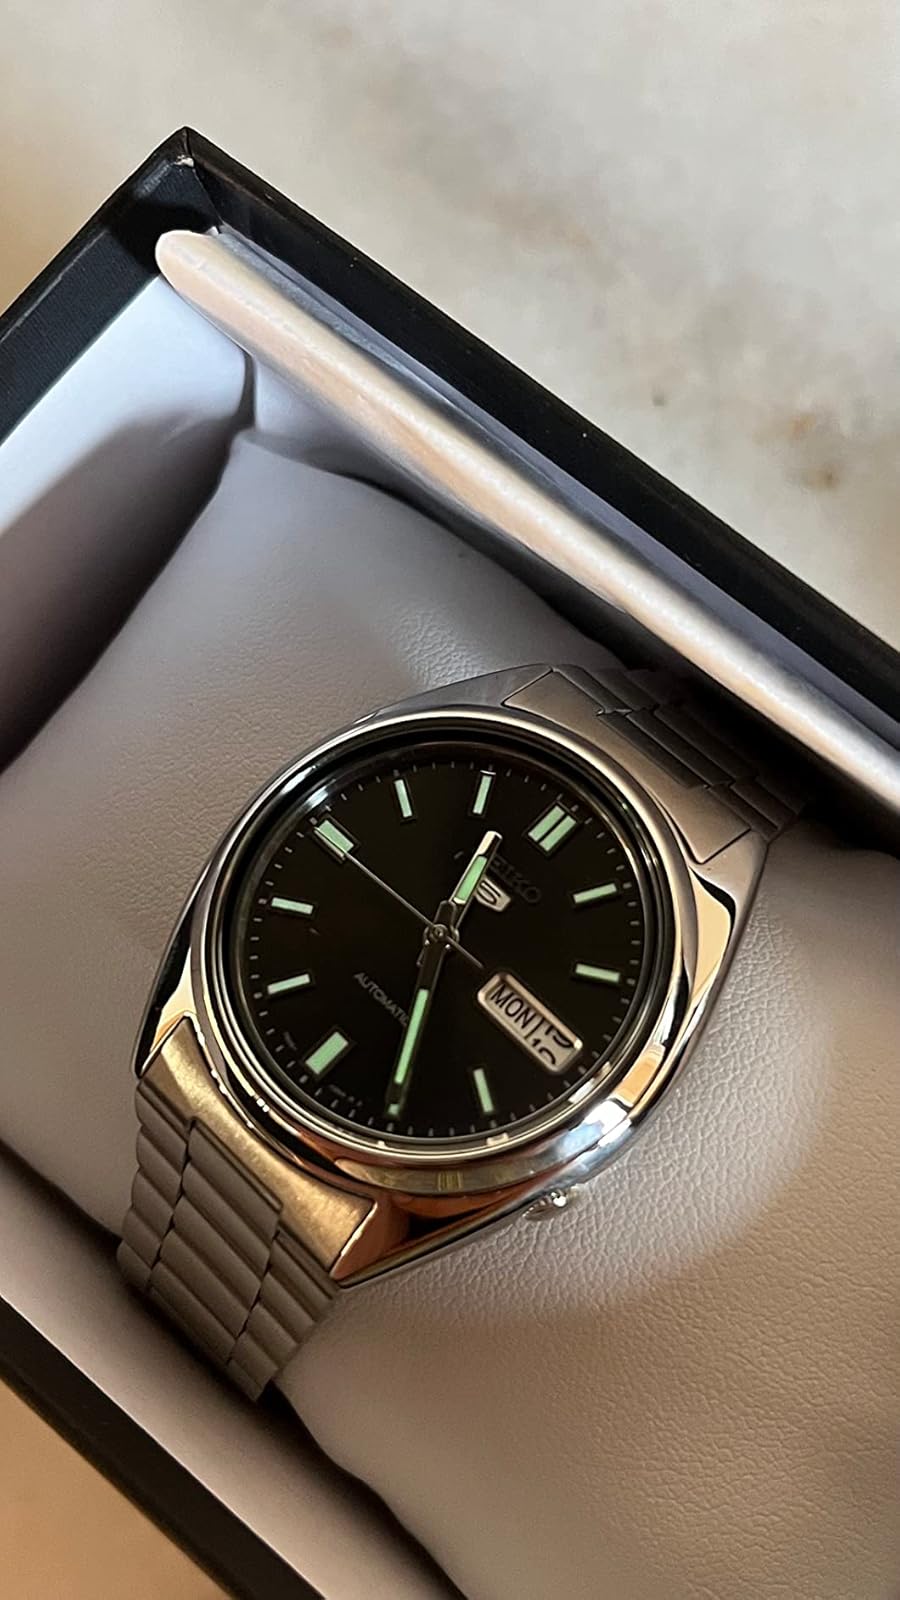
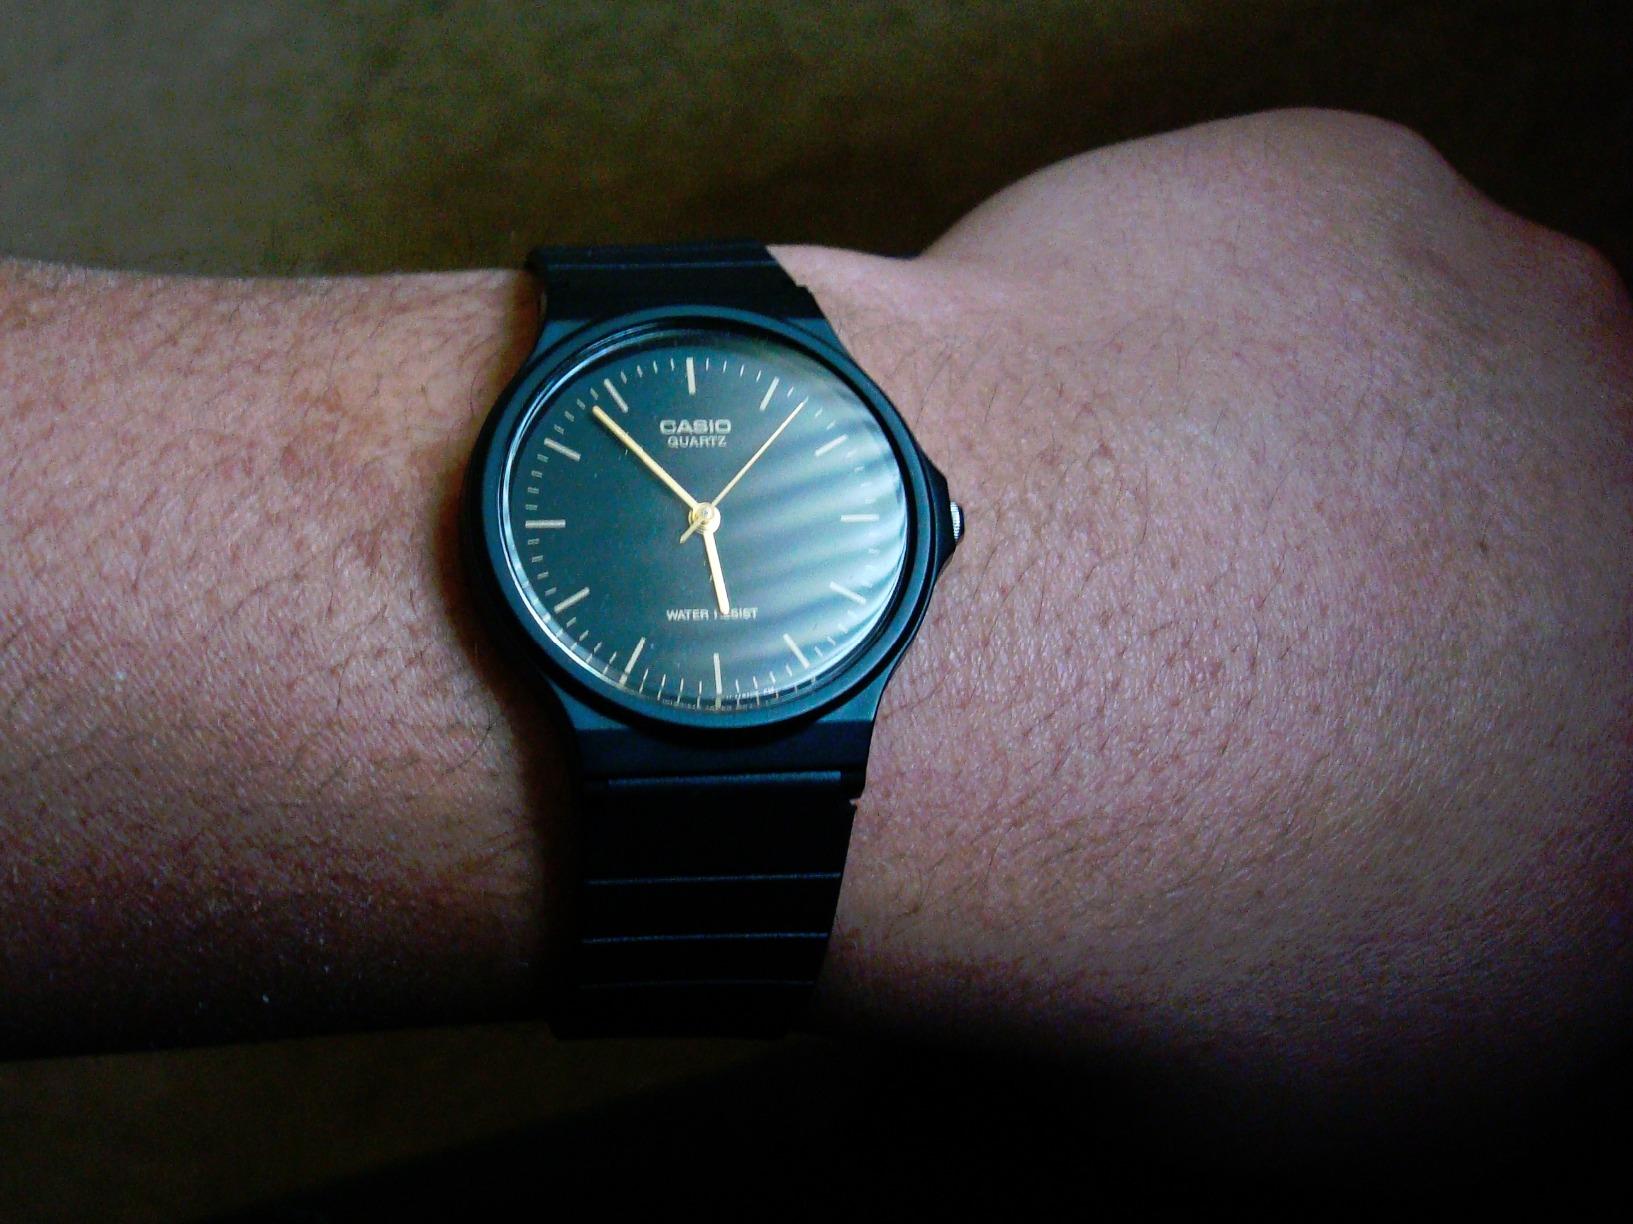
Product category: accessories_watch
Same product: no